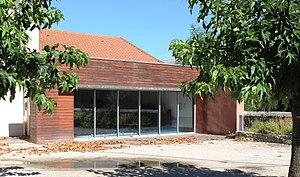
Salle des fêtes d'Ansost (Hautes-Pyrénées)
Ansost est une commune française située dans le département des Hautes-Pyrénées, en région Occitanie.